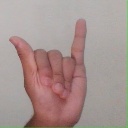
अक्षर: य